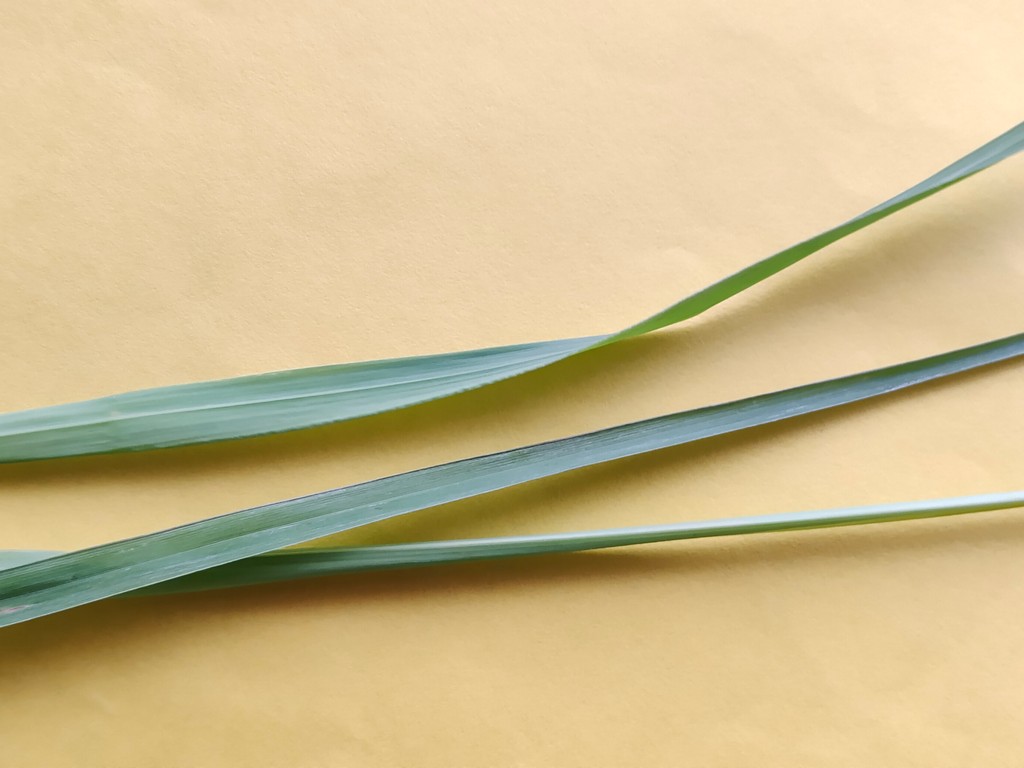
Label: Healthy